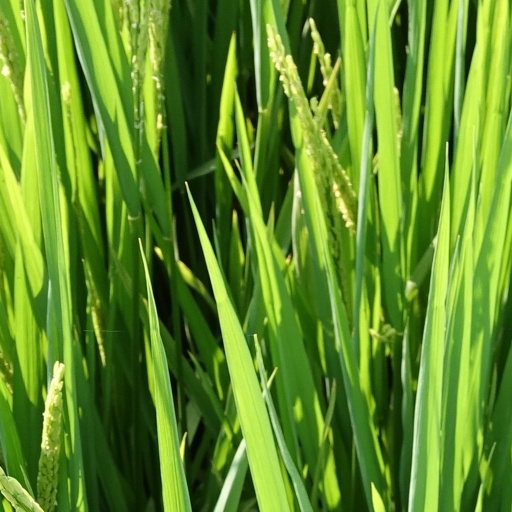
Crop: rice